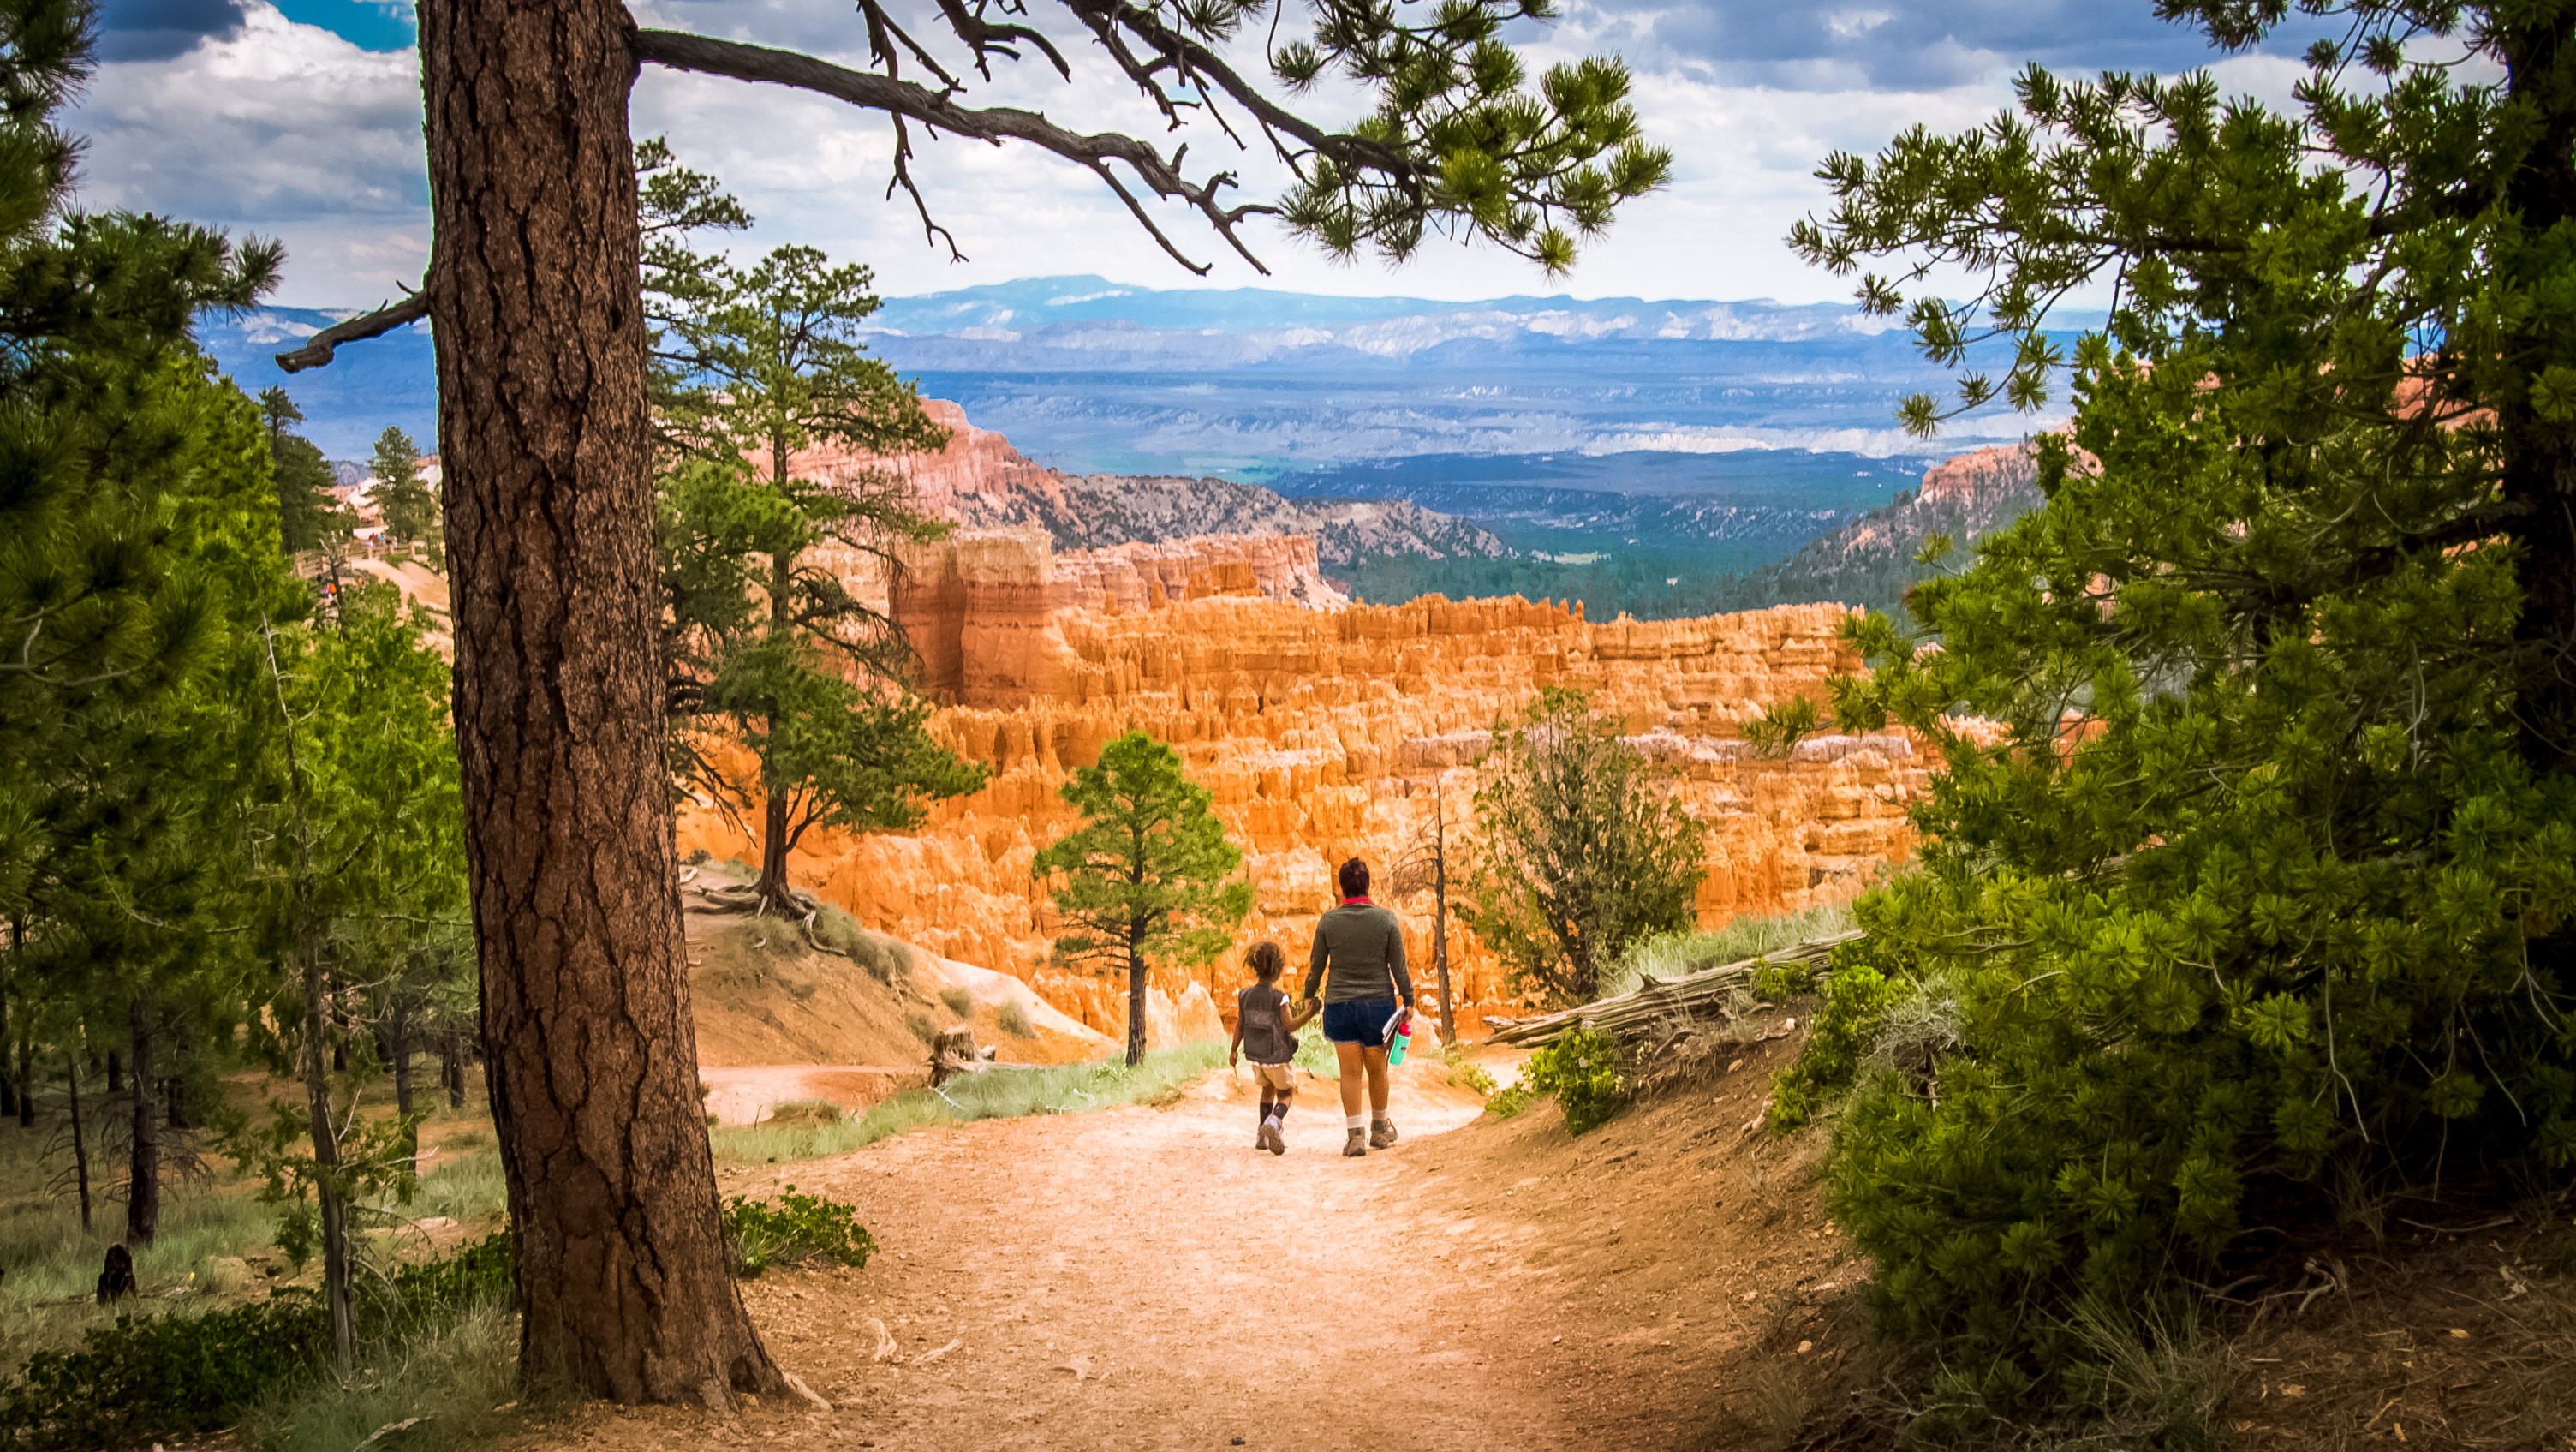
hand, landscape, tree, nature, wilderness, walking, fence, people, trail, desert, adventure, view, rail, valley, travel, orange, green, hike, park, canyon, point, hold, national park, coral, bryce, national, family, west, creativecommons, american, mother, rim, safety, inspiration, western, guard, daughter